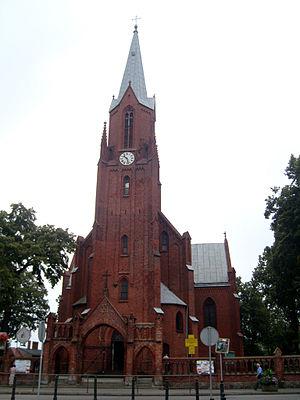
Wałcz est une ville de la voïvodie de Poméranie occidentale, dans le nord-ouest de la Pologne. Elle est le siège du powiat de Wałcz. Sa population s'élevait à 25 801 habitants en 2016.